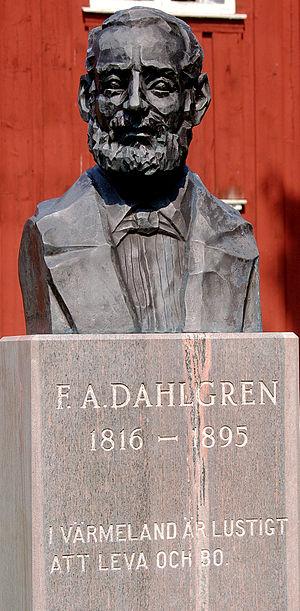
Fredrik August Dahlgren est un écrivain, compositeur et dramaturge suédois.